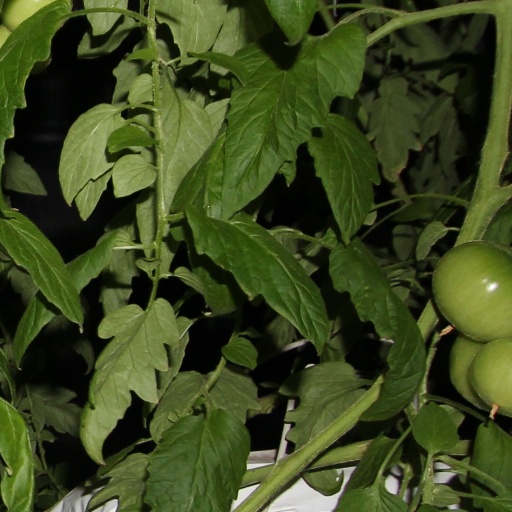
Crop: tomato